Who's That Chick?

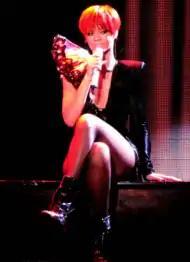
Rihanna appears as a featured artist on David Guetta's "Who's That Chick?".

"Who's That Chick?" was written by David Guetta, Kinda "Kee" Hamid, Patrick Leonard, Madonna, Frédéric Riesterer and Giorgio Tuinfort. The song interpolates Madonna's 1987 single "Who's That Girl", written by Madonna and Patrick Leonard, hence being credited as co-writers. Production of the song was helmed by Guetta, Riesterer and Tuinfort. In an interview with Akshay Bhansali for MTV News, Guetta explained that the song was originally intended for inclusion on Rihanna's fifth studio album, "Loud" (2010), but that he decided to include it on the re-release of his own album, "One Love" (2009), when it did not make "Loud"s final cut. Guetta revealed that he was asked to produce tracks for "Loud", but did not have anything which he felt would compliment Rihanna. He stated that although two artists want to collaborate and are fans of each other, it does not always come to fruition. However, after brainstorming ideas for what he could produce for the singer, Guetta came up with an idea for a song called "Who's That Chick?", and decided that it was "perfect" for Rihanna.